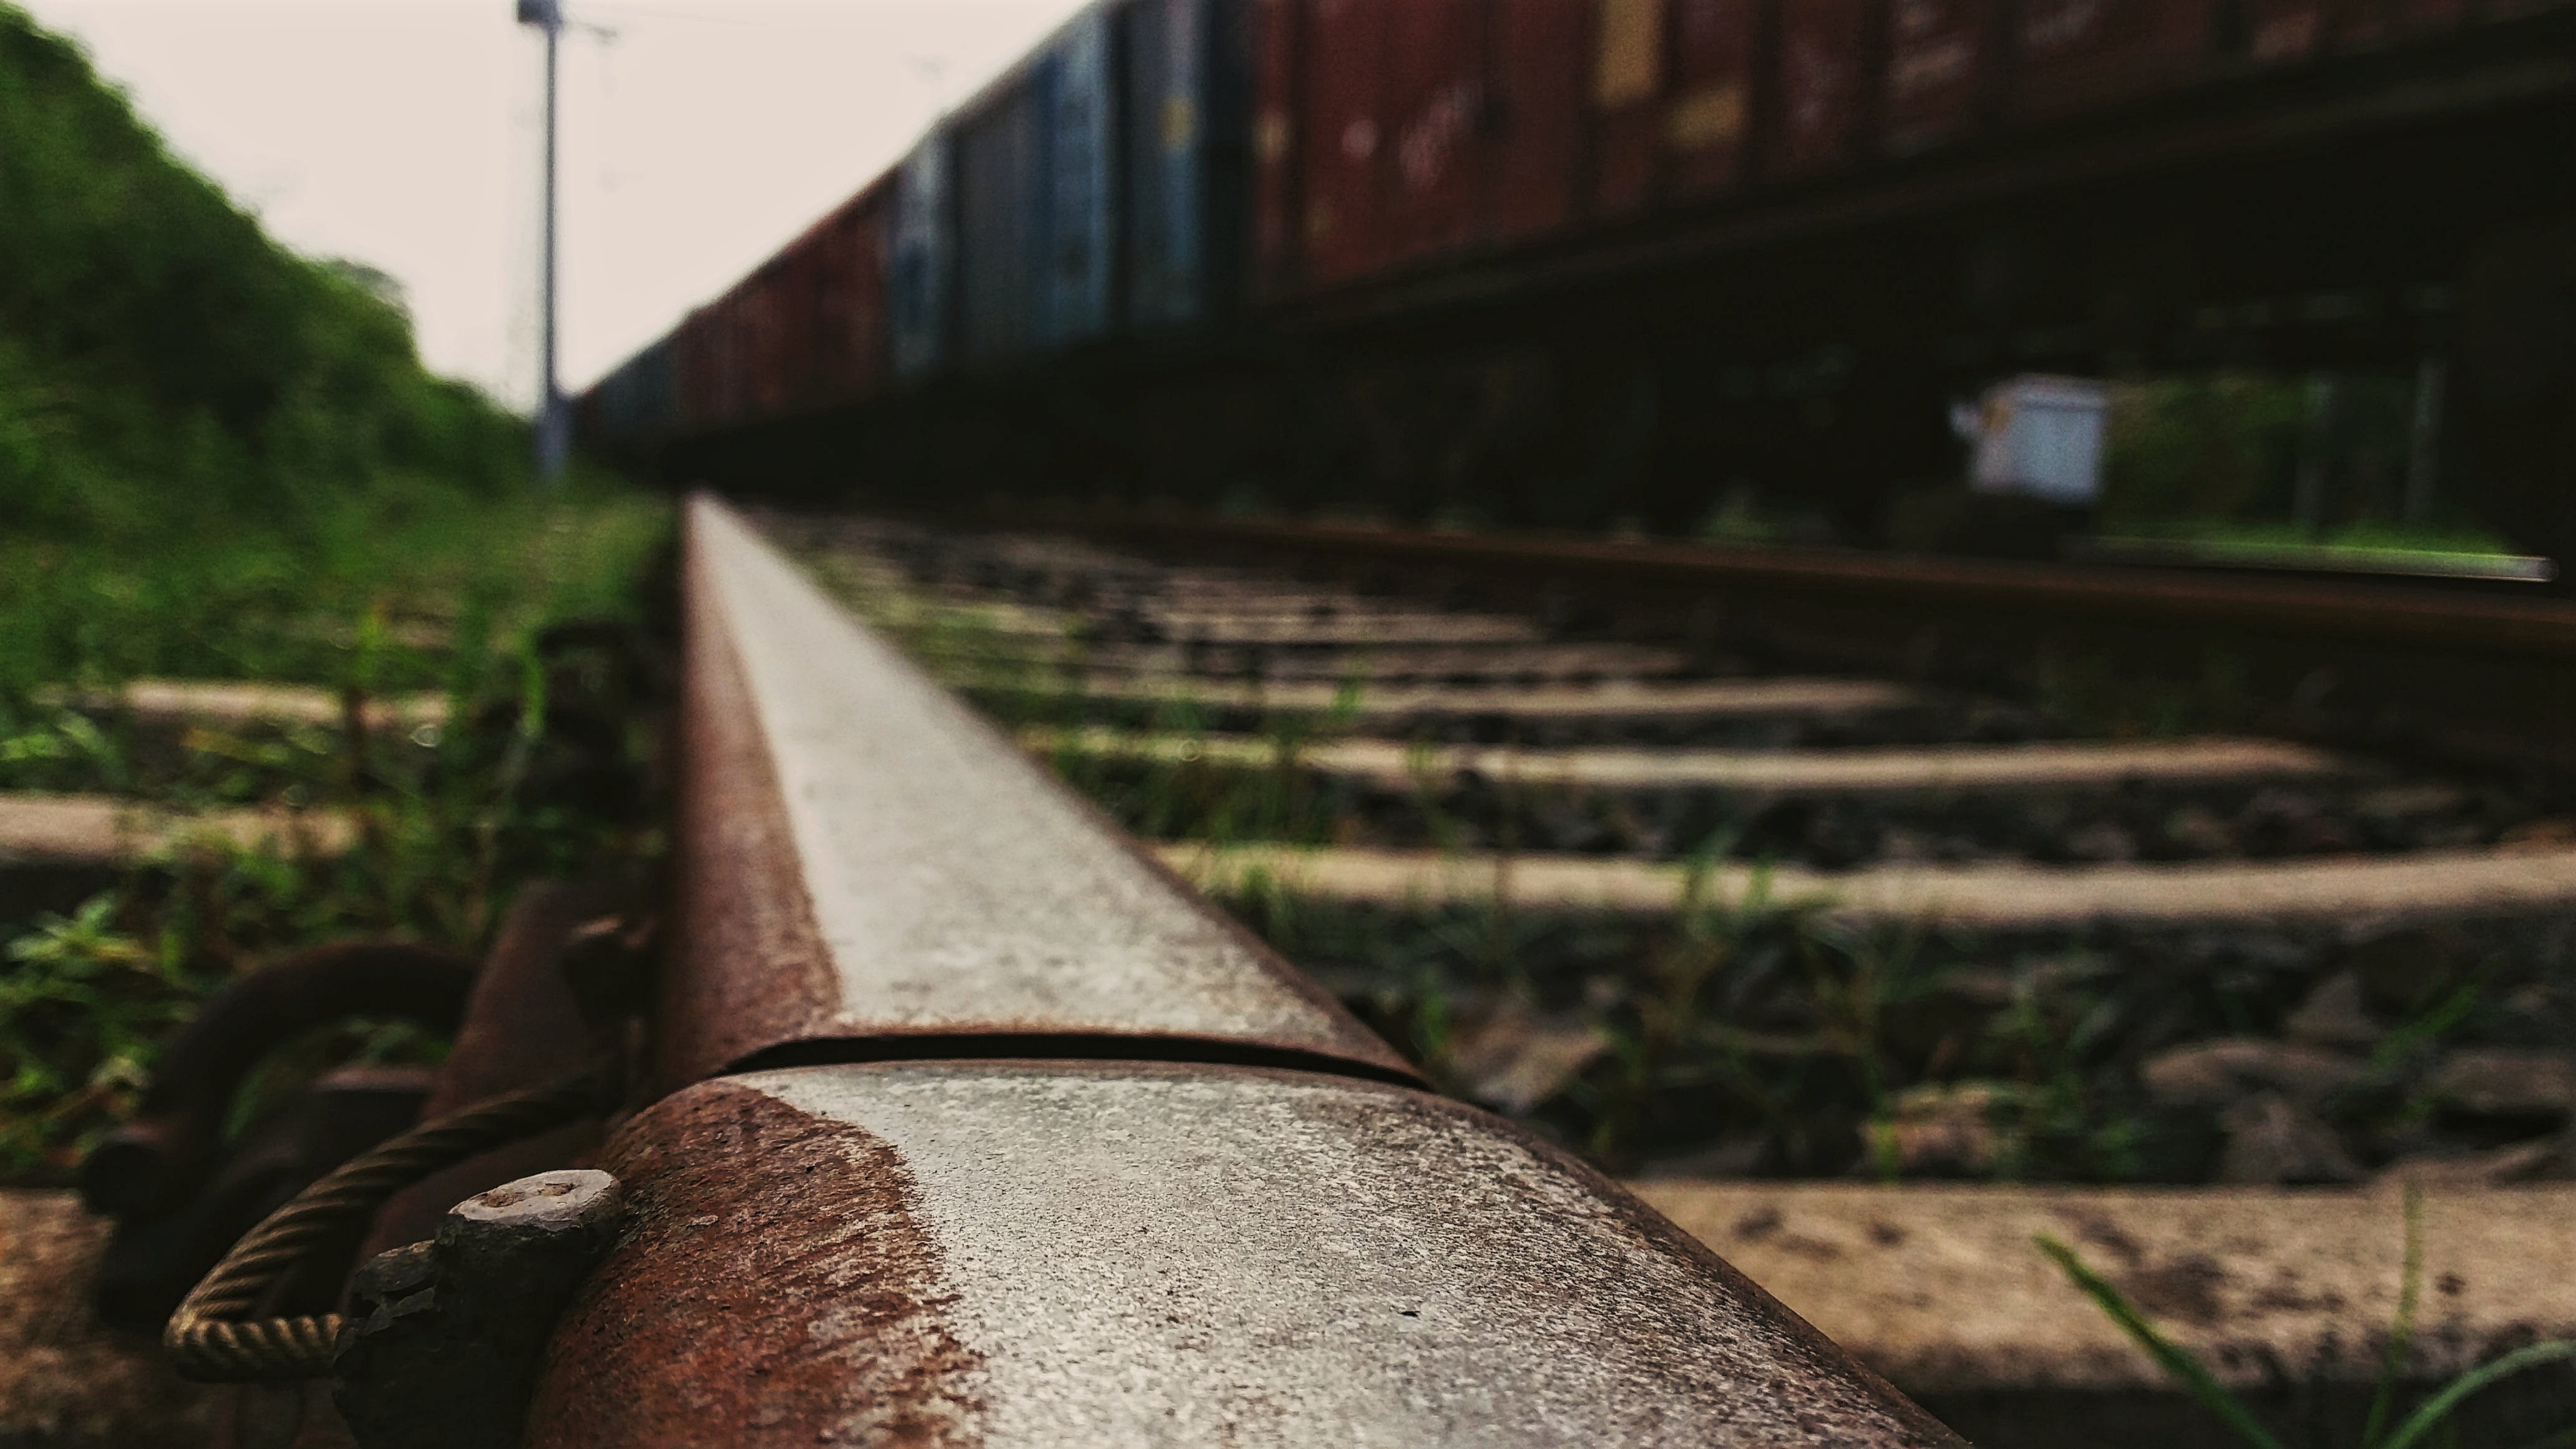
outdoor, bokeh, track, road, morning, perspective, train, steel, transportation, transport, green, vehicle, lane, iron, shape, train tracks, rail transport, rural area